The Amazing Spider-Man 2

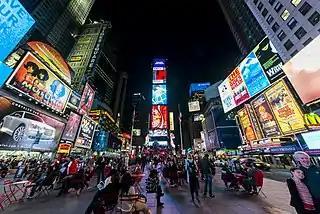
The VFX design of Times Square, where the battle of Spider-Man and Electro takes place, took one year.

Sony Pictures Imageworks designed the CGI special effects for the film. The digital composition of the film, including the scene where the battle of Spider-Man and Electro in Times Square, took one year to complete. The sets of Times Square were built in Gold Coast Studios with the green screens and most of the scenes were digitally re-designed by computer. The photography and VFX team took over 36,000 photos of the Times Square in order to re-create the location digitally. In addition, the animation team captured over 100 billboards during the photography process.